Eleanor Catton

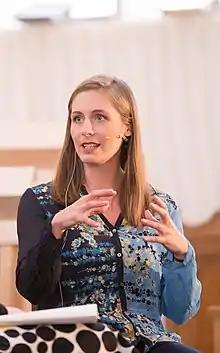
Catton at WORD Christchurch 2014 Gala opening

In an interview at the Jaipur Literary Festival in January 2015, Catton said that the governments of Australia, Canada and New Zealand were led by "neo-liberal, profit-obsessed, very shallow, very money-hungry politicians who do not care about culture... They care about short-term gains. They would destroy the planet in order to be able to have the life they want. I feel very angry with my Government".